Mottos of Francoist Spain

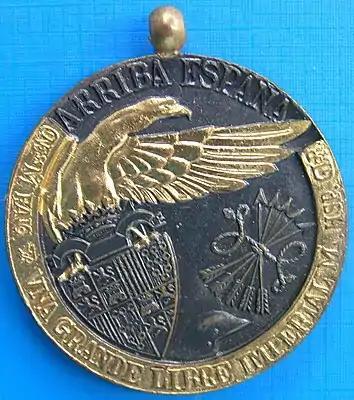
Photograph of a bimetallic medal. On a dark background metal, a coat of arms including quarters with a castle, a lion, four vertical bars and the chains of Navarre. The coat of arms is topped by a yoke and a crown. Also on the background, a military helmet and four arrows tied with a string. The top of the coat of arms is held by a golden eagle looking to the right and extending its wing to the right. Surrounding the medal, in the dark metal "ARRIBA ESPAÑA". In the golden metal, "[Illegible] M̊ [illegible] [a victor symbol] VNA GRANDE LIBRE IMPERIAL M. HSP. GLOR.

The decision to use 'up' instead of 'long live' was justified on the basis that the term 'live' was insufficient. The word 'up' conveys the idea of Spanish patriots standing at attention, asserting their active willingness to improve Spain. It also resonated with the providential belief that all events are predetermined by God.